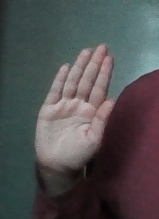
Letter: seen